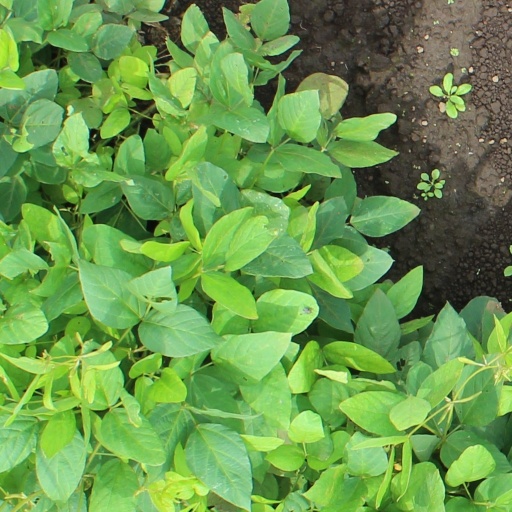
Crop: soybean